Vindolanda

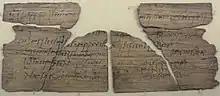
Vindolanda tablet 291

The Cohors I Tungrorum returned to Vindolanda in or after 105 and built the Fourth Timber Fort (Period IV). They were joined by a contingent of Varduli cavalry, a Basque-speaking group from northern Spain. A large tombstone for Titus Annius, a centurion of Cohors I Tungrorum, which records that he was "killed in the war", probably indicates that the cohort was involved in heavy fighting that broke out in northern Britain in 117 AD. This seems to have led to the cohort's reduction from 800 to 500 men. This fighting prompted the construction of Hadrian's Wall slightly to the north and the fort probably served as an administrative hub during the construction of Hadrian's Wall. Vindolanda Tablet 344 and a very large wooden building may indicate that Hadrian resided at the fort for a period, as he oversaw the initial stages of construction in 122 AD. In the 120s, the cohort rebuilt the fortress again as the Fifth Timber Fort (Period V). The original plan for Hadrian's Wall was for it to consist of a turf wall with a series of milecastles and watchtowers along its length, but the main garrison remaining at Vindolanda and the other existing fortresses along the Stanegate road, so the construction of the Fifth Fort may have been in preparation for it to serve in this role. Later, it was decided to build new fortresses on the wall itself. Around 128 AD, the Cohors I Tungrorum abandoned Vindolanda and moved into the nearest of these new fortresses, Vercovicium (Housesteads Roman Fort, about to the north-east of Vindolanda).